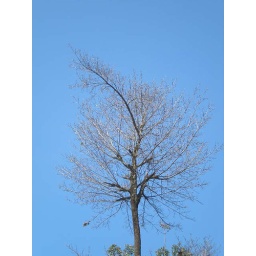
Naked tree in blue sky